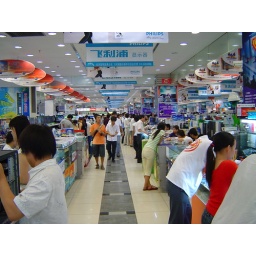
A computer gadget market in Beijing.